Bus transport in Queensland

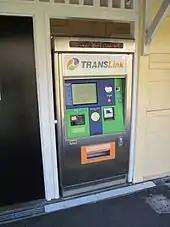
go card top-up machine

Translink, a division of the Queensland Department of Transport and Main Roads, coordinates the provision all urban and some school bus services across South East Queensland. Responsibility for the actual operation of bus services rests with 17 subcontracted bus service providers, such as Transport for Brisbane, each allocated a specific contract area within the region and which operate services pursuant to Translink's timetabling and integrated ticketing system that uses contactless smartcards known as the go card.